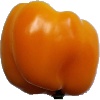
Label: yellow_pepper